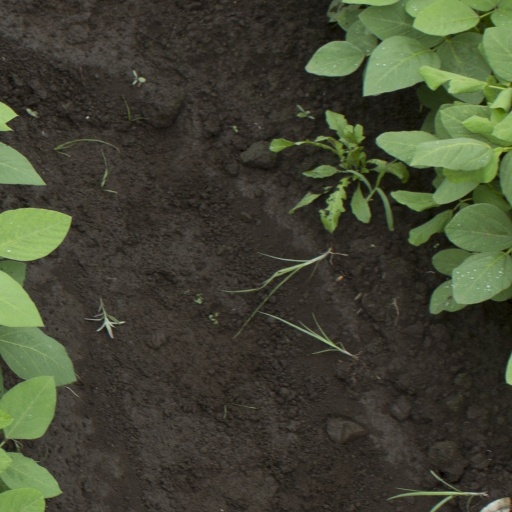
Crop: soybean